Wehntal

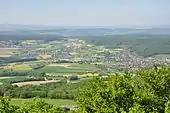
Wehntal at Niederweningen

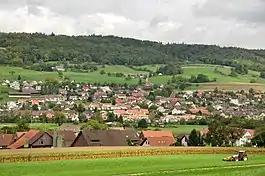
Wehntal at Oberweningen and Schleinikon

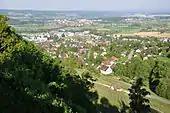
Dielsdorf and western Glatttal as seen from the Regensberg Castle

The "Wehn" valley (native German name: "Wehntal") area is situated between the Lägern and "Egg" mountain chain in the Dielsdorf District of the Canton of Zürich in Switzerland. To the east the valley is bounded by a moraine of the Linth glacier, respectively the lower Glatt Valley near Dielsdorf, and in the west it passes over to the border of the Canton of Aargau respectively the drainage bassin of the Surb Valley (native German name: "Surbtal") and the river of the same name which rises in the Wehntal. The population of the region is expanding rapidly due to its proximity to city of Zürich and its beautiful landscape.